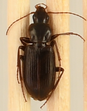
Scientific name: Calathus advena
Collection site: Niwot Ridge NEON (NIWO), plot NIWO_009